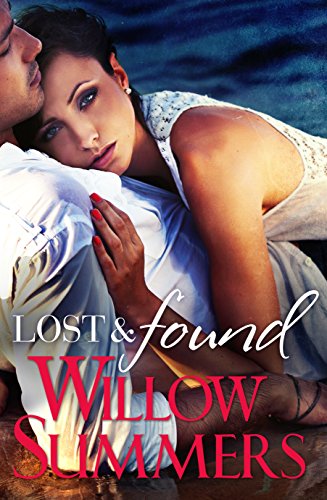
Lost and Found (Growing Pains #1)
Category: Buy a Kindle
About the Author For more information about K.F. Breene, visit her website: kfbreene.com.Want to hear more wacky antidotes and silly musings? Then her blog is the place for you! kfbreene.orgFor information on new books, please join her mailing list: kfbreene.com/mailing-list.html
Features: On the tail-end of her ex-boyfriend crashing through a restraining order and putting her in the hospital, Krista realizes that the only way to effectively escape her past is to put distance between it. She gets her life back on track in San Francisco with a job that has limitless potential.Unfortunately, to achieve her dreams, she must brave her boss. Incredibly handsome and sinfully charming, Sean has a line of women waiting for his call. But when he sets his sights on the intelligent new hire, he finally meets his match.It’s a struggle against a blazing attraction neither of them know how to resist.